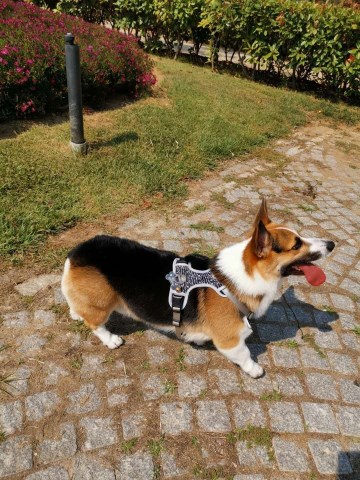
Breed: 2909-n000116-Cardigan